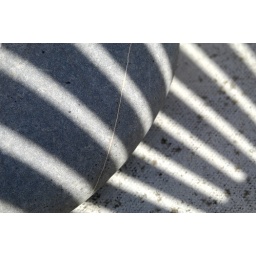
Visual experiments with pebbles and a plastic chair in the afternoon sun.